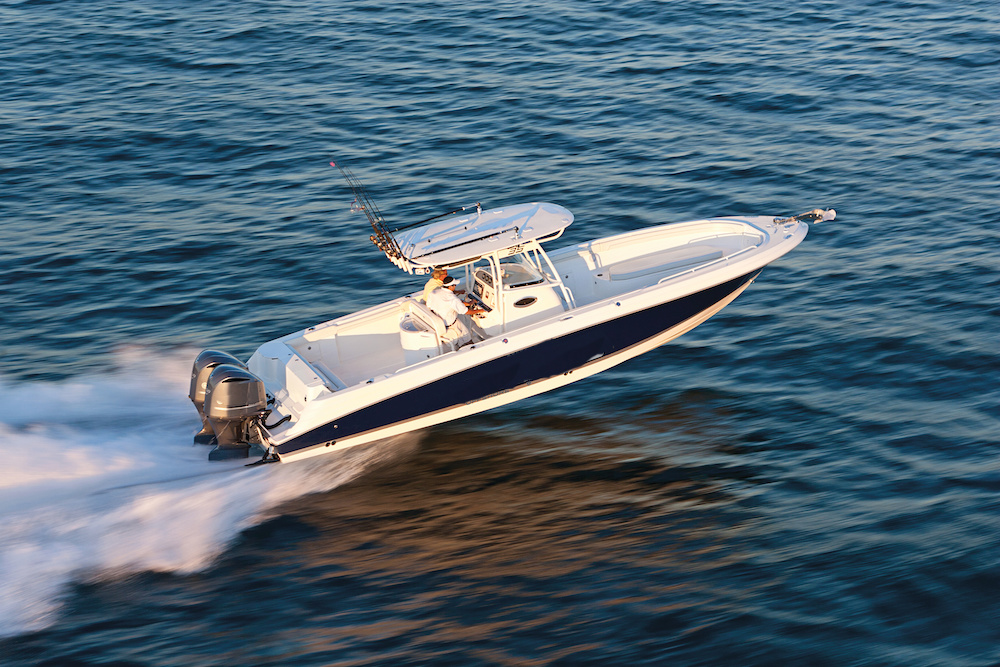
Vehicle type: Ships